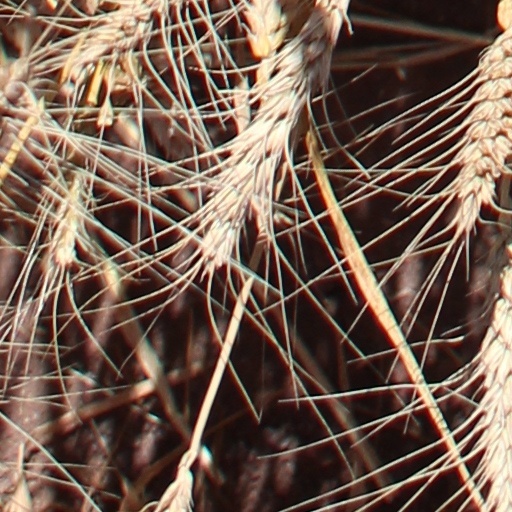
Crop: wheat